Arrah

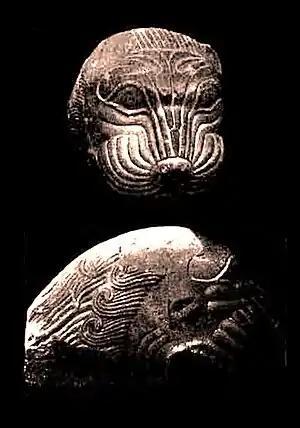
The Masarh lion, found at the archaeological site Masarh

The 7th-century Chinese explorer Xuanzang described a place he called "Mo-ho-so-lo", which has been identified with the contemporary village of Masarh. He noted that the inhabitants were all "Brāhmans who did not respect the law of Buddha", This opinion supports historical analysis that Buddhism, despite its prominence in the Magadha region, never gained a significant hold in the Shahabad district. Archaeological evidence strengthens this opinion, noting a contrast with the neighbouring district of Gaya; while Buddhist images and temples are numerous there, such remains almost disappear as soon as one crosses the Son River into the Arrah region. Xuanzang recounts that a stupa was built in Arrah by the emperor Asoka to commemorate the spot where the Buddha had converted a group of people whom he called "demons of the desert" who fed on human flesh.